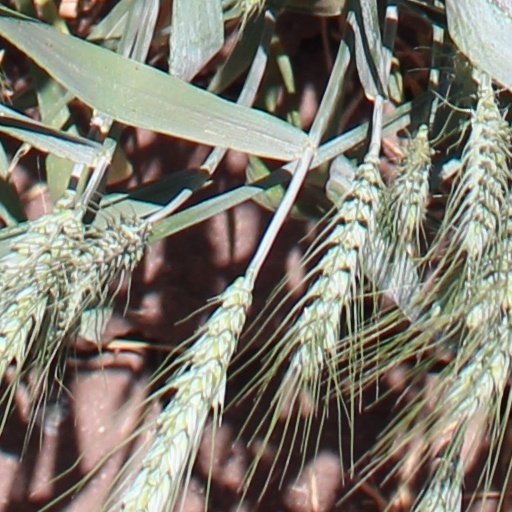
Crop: wheat